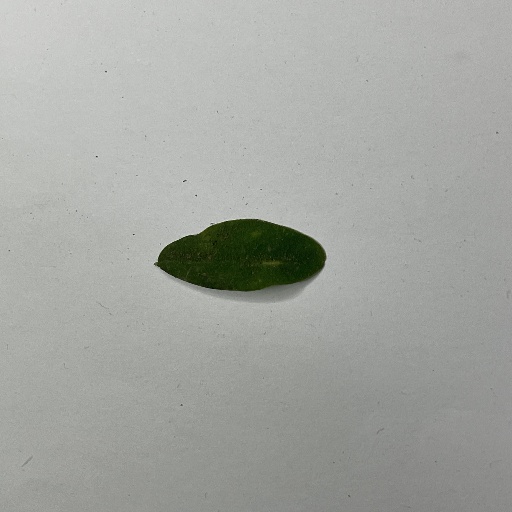
Species: Sojina
Leaf condition: Bacterial Spot